Cairn

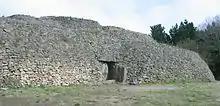
Cairn of the Neolithic-era passage tomb on Gavrinis island, Brittany

The building of cairns for various purposes goes back into prehistory in Eurasia, ranging in size from small rock sculptures to substantial human-made hills of stone (some built on top of larger, natural hills). The latter are often relatively massive Bronze Age or earlier structures which, like kistvaens and dolmens, frequently contain burials; they are comparable to tumuli (kurgans), but of stone construction instead of earthworks. "Cairn" originally could more broadly refer to various types of hills and natural stone piles, but today is used exclusively of artificial ones.